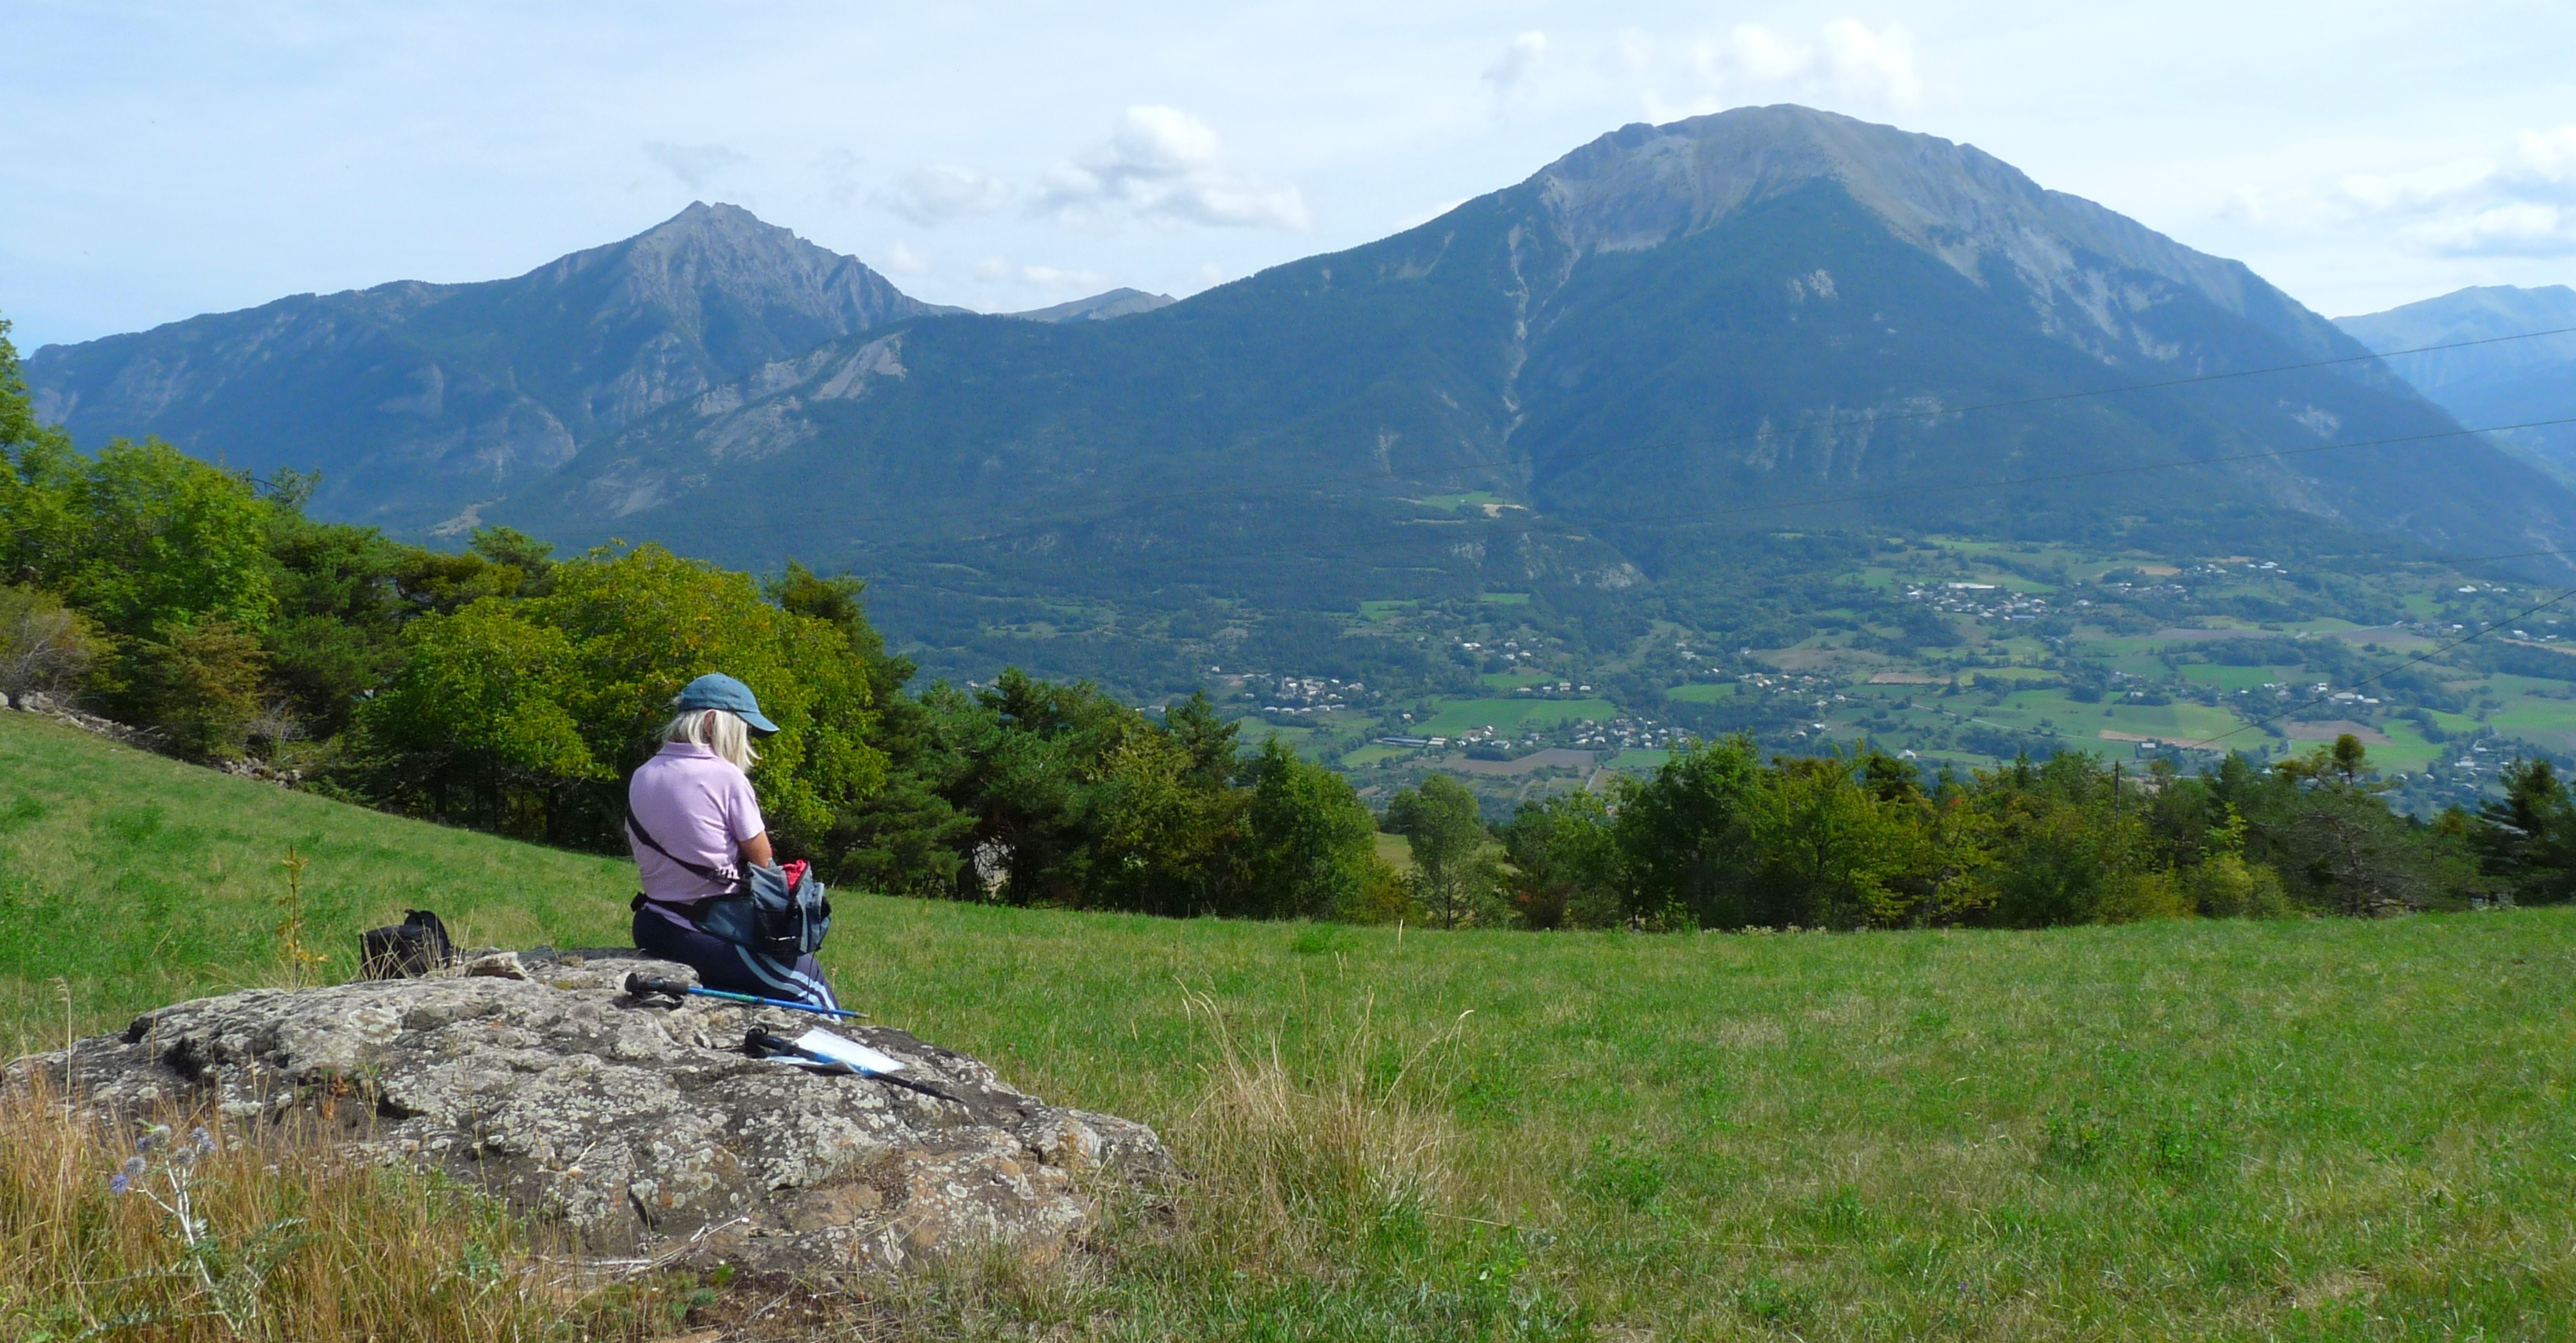
scenery, landscape, france, mountainous landforms, highland, mountain, grassland, hill, fell, wilderness, mountain range, ridge, natural landscape, hill station, pasture, meadow, grass, plant community, rural area, adventure, terrain, recreation, mount scenery, valley, alps, massif, national park, plateau